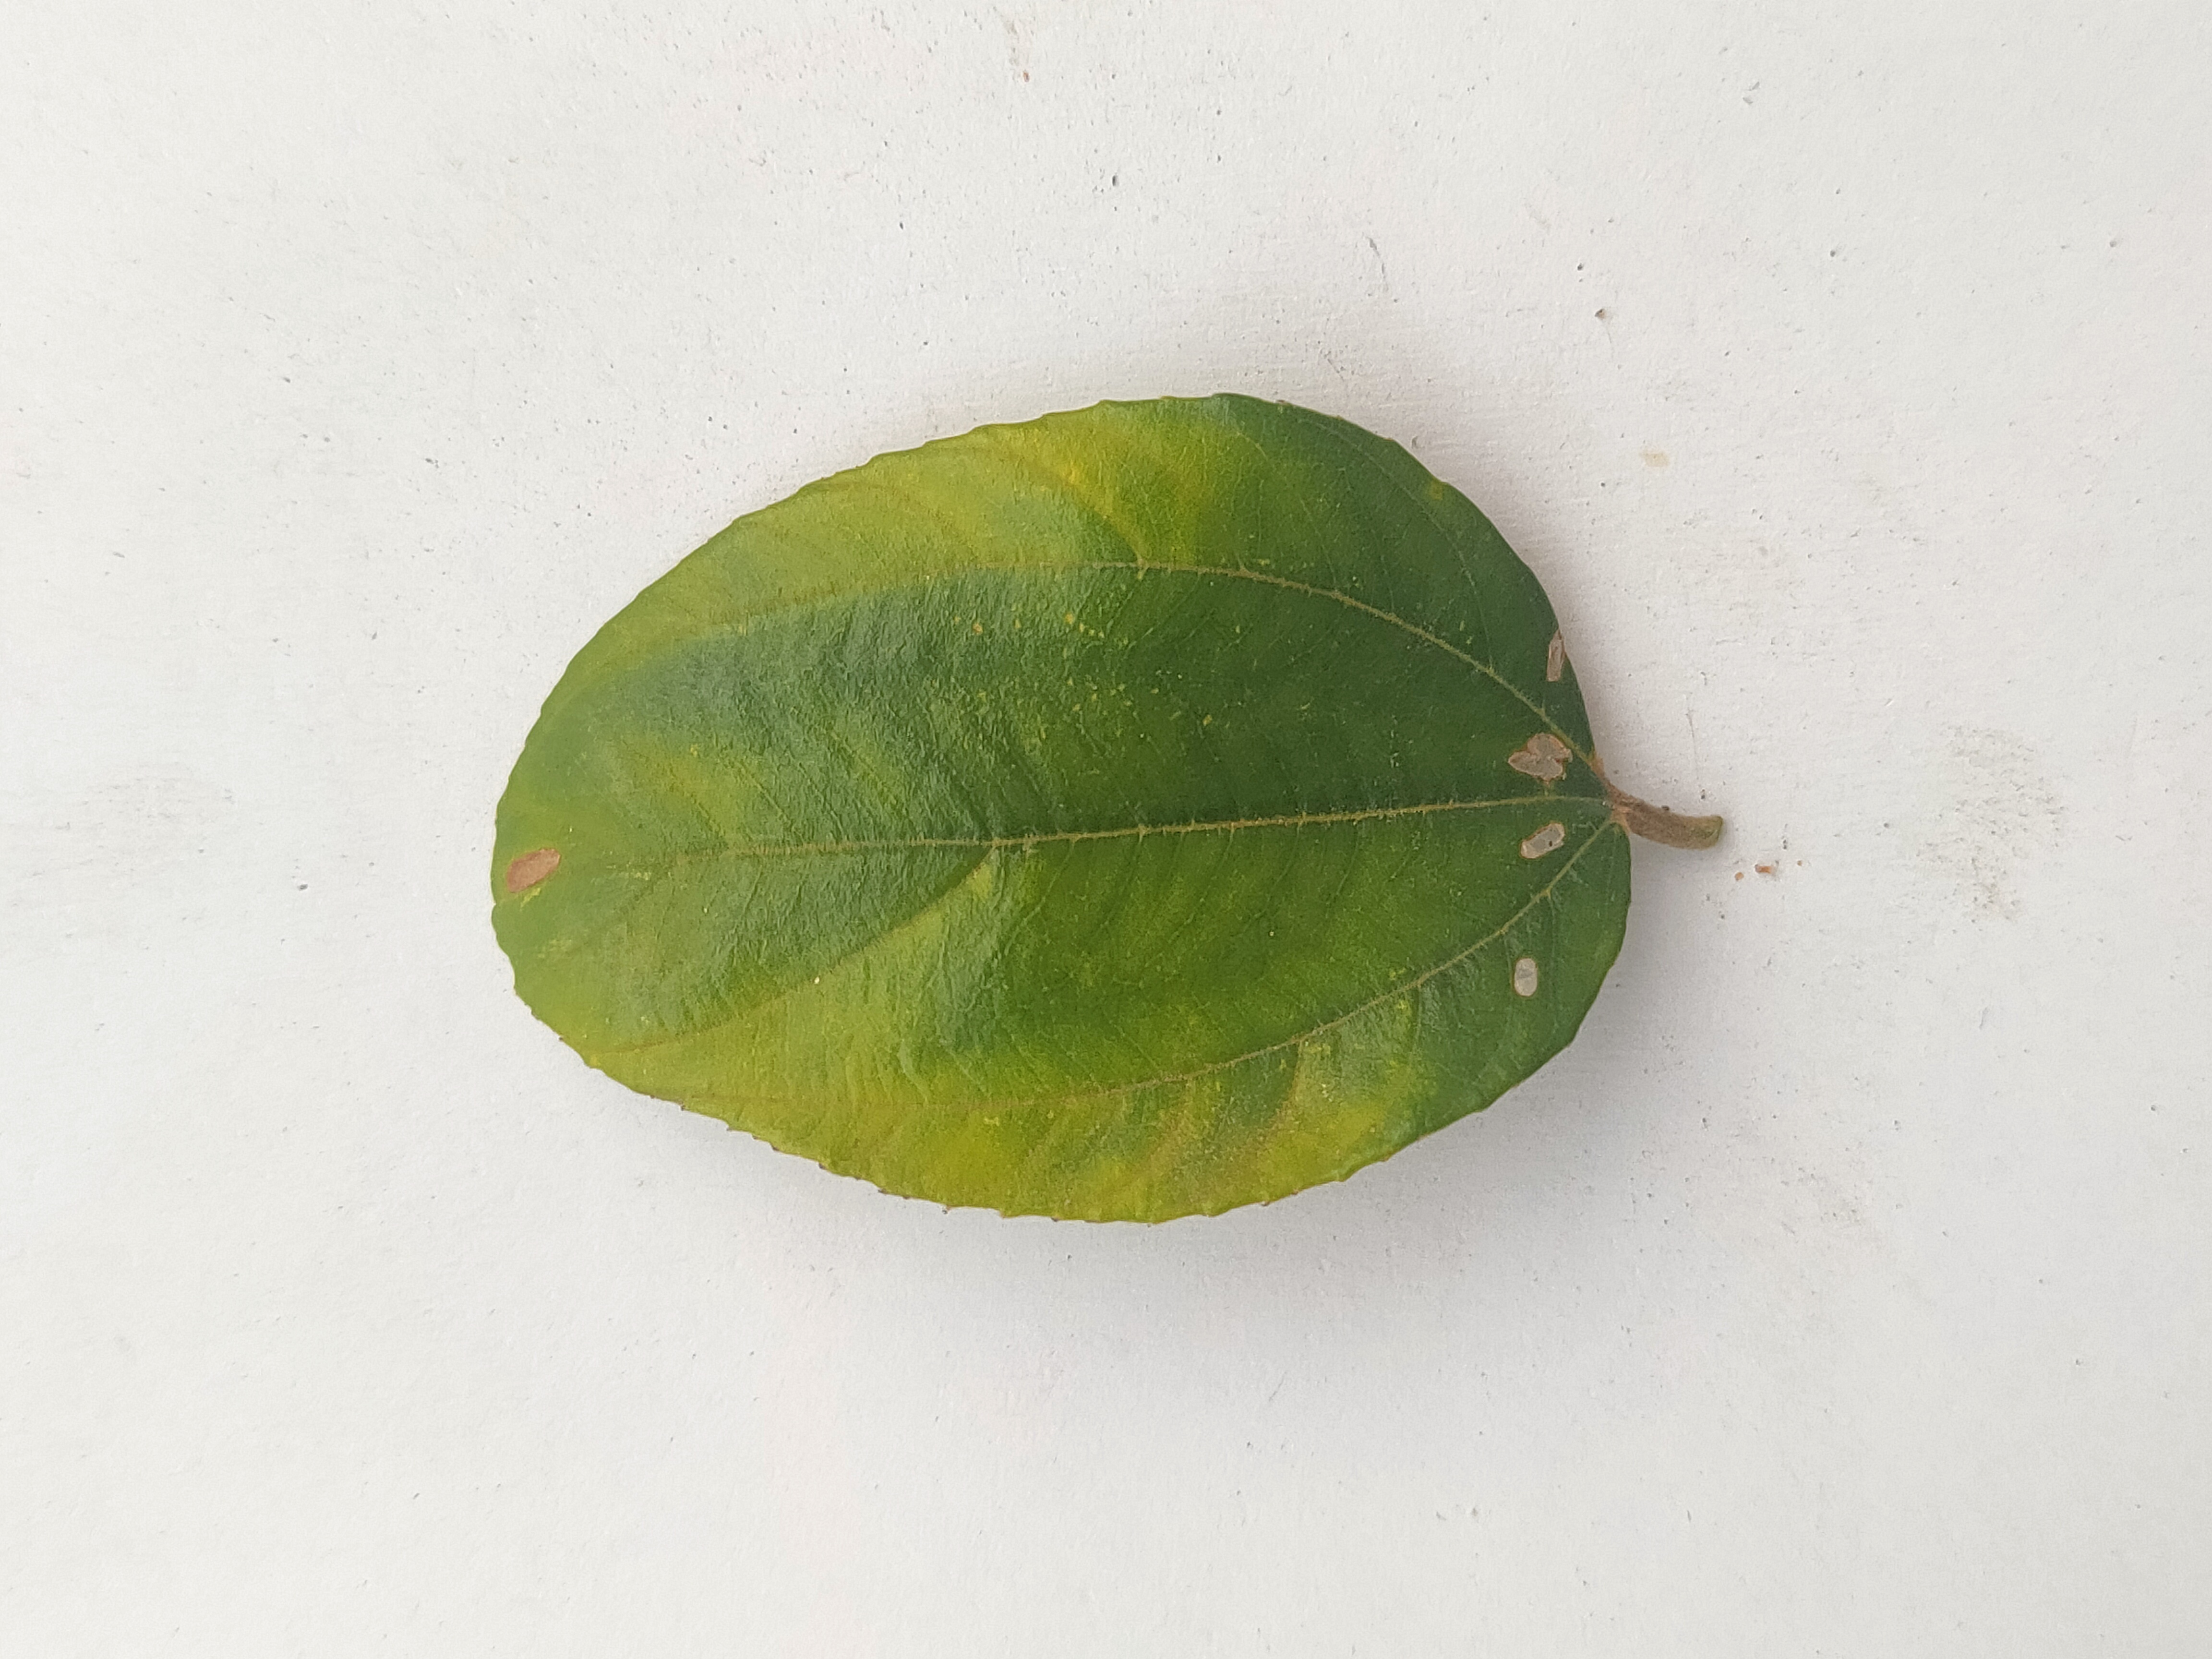
Leaf variety: Plum